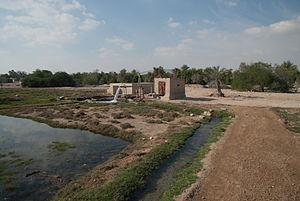
Al Rayyan est l'une des 7 municipalités du Qatar. Al Rayyan s'étend sur 893 km² et sa population est estimée à 272 583 habitants en 2004. La municipalité est créée en 1972, le pays avait alors 10 municipalités. La plus grande ville de la municipalité et la deuxième plus grande du Qatar est nommé Al Rayyan, aussi.